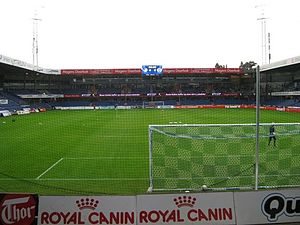
Cepheus Park Randers / Historie
Nordtribunen
AutoC Park Randers
Cepheus Park Randers er et fodboldstadion, som er hjemmebane for Superligaklubben Randers FC. Stadionet kan rumme op til 10.300 tilskuere i nuværende konfiguration, hvoraf 9.000 er siddepladser og 1.300 er ståpladser.